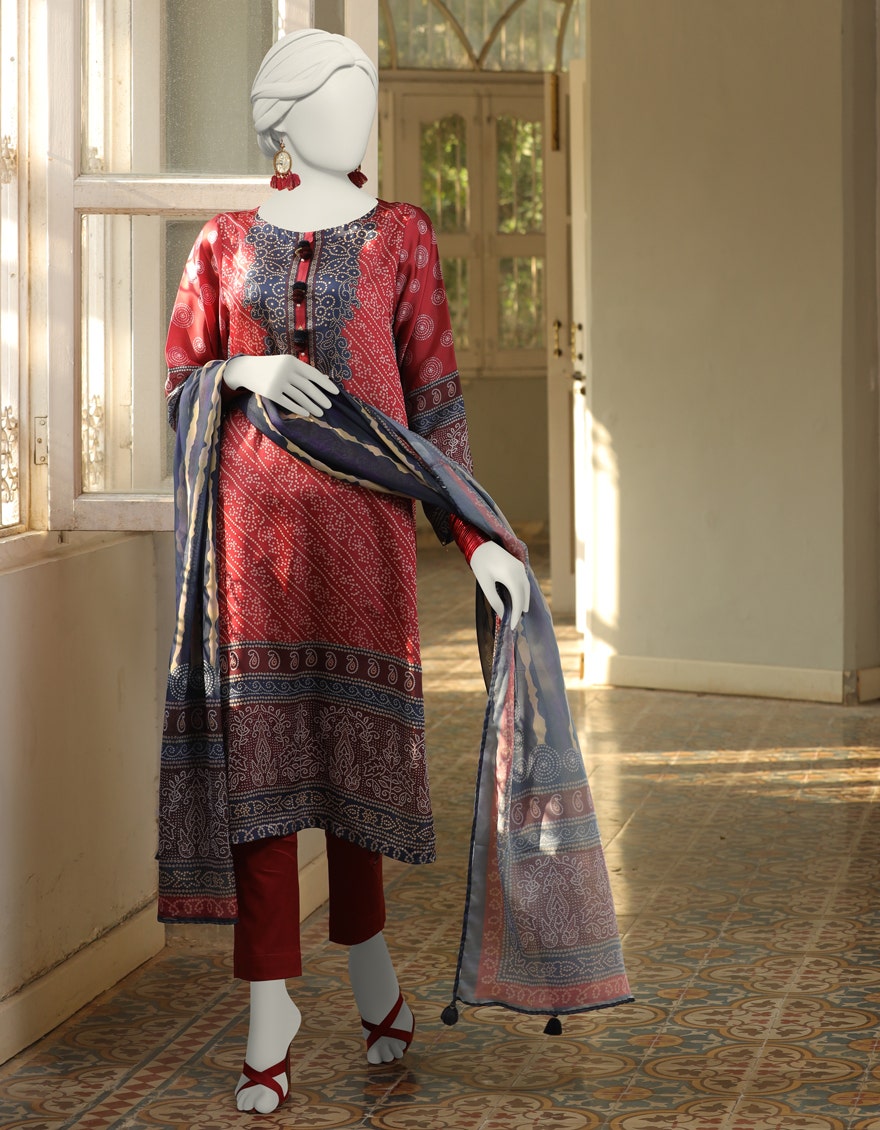
red multi embroidered salwar suit